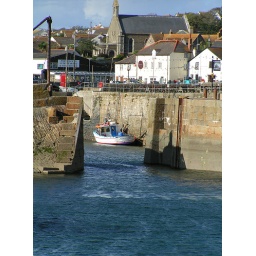
Nestled against the wall at low tide is the fishing boat &amp;quot;Starfish&amp;quot; out of Penzance.